AHS Centaur

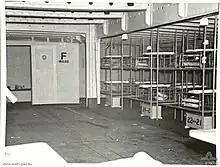
One of "Centaur"s wards shortly after her conversion to a hospital ship

The cost increased to almost AU£55,000, for a variety of reasons. It was originally intended for the ship to travel between ports in New Guinea and Townsville, Queensland, Australia. Increasing casualty numbers in the New Guinea campaign meant that the hospitals in Queensland would quickly become unable to deal with the quantity of the casualties and the nature of their injuries, so a longer voyage to Sydney was required. The Army demanded that more facilities and conversions be added to the original plans such as expanded bathing and washing facilities, hot water made available to all parts of the ship through installation of a calorifier, the rerouting of all steam pipes away from patient areas, and ventilation arrangements suitable for tropical conditions. The unions representing the ship's crew requested improved living and dining conditions, including new sinks in the food preparation areas and the replacement of flooring in the quarters and mess rooms.